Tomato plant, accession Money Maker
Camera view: vertical (180 deg); turntable rotation: 180 degrees
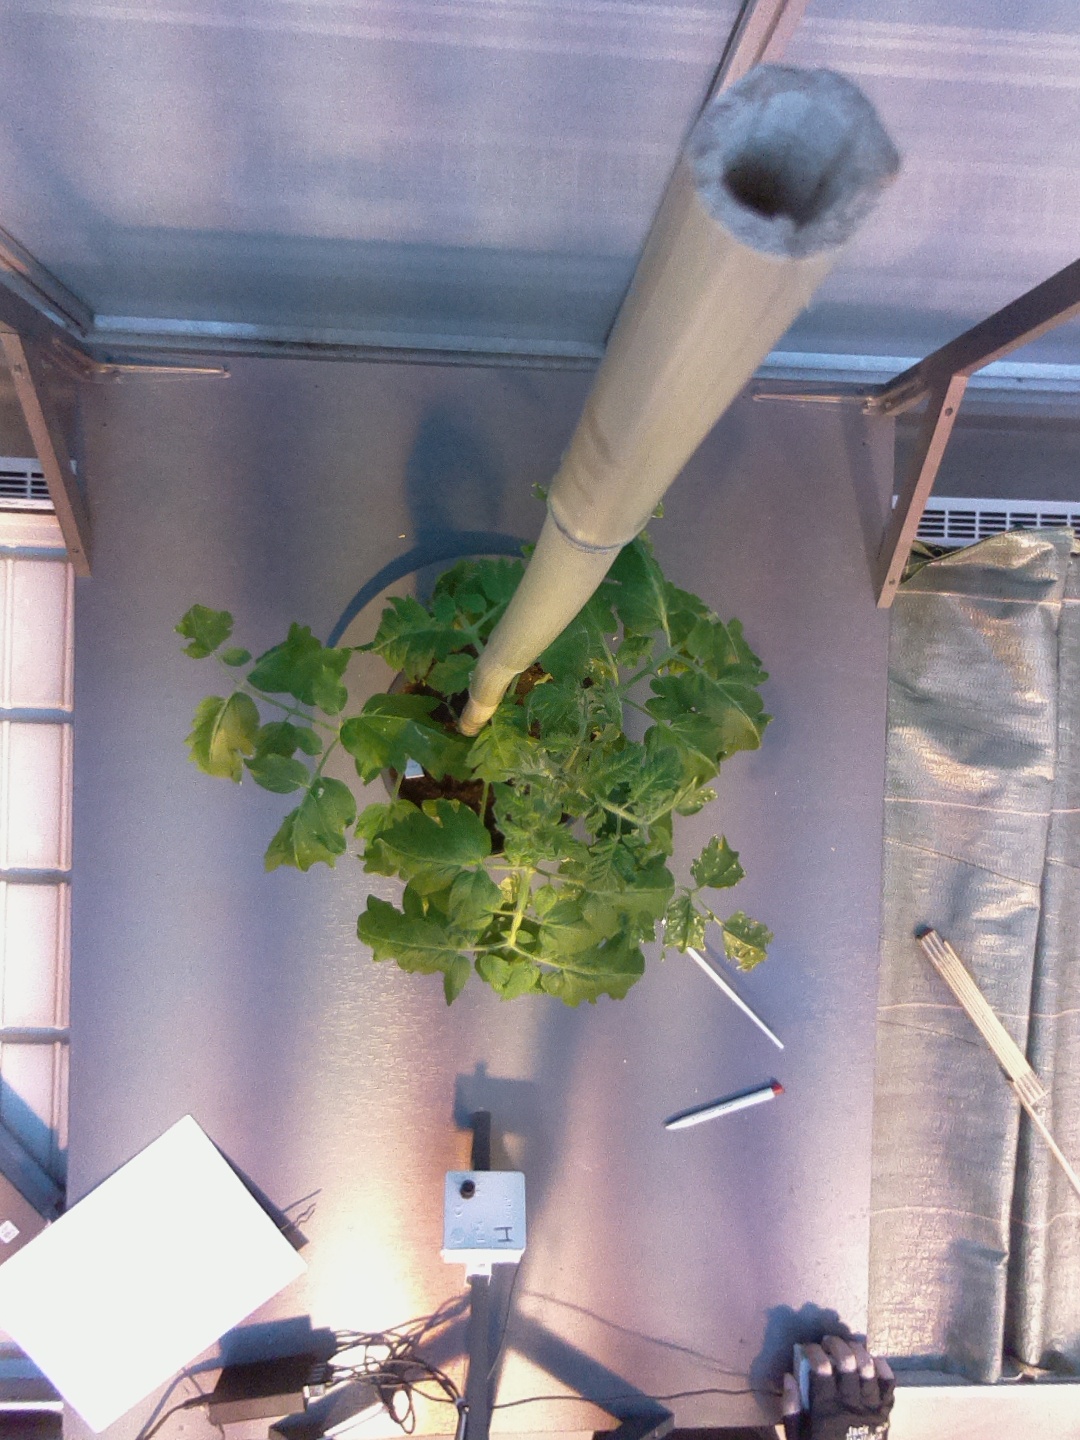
BBCH growth stage 52: 2 inflorescences visible